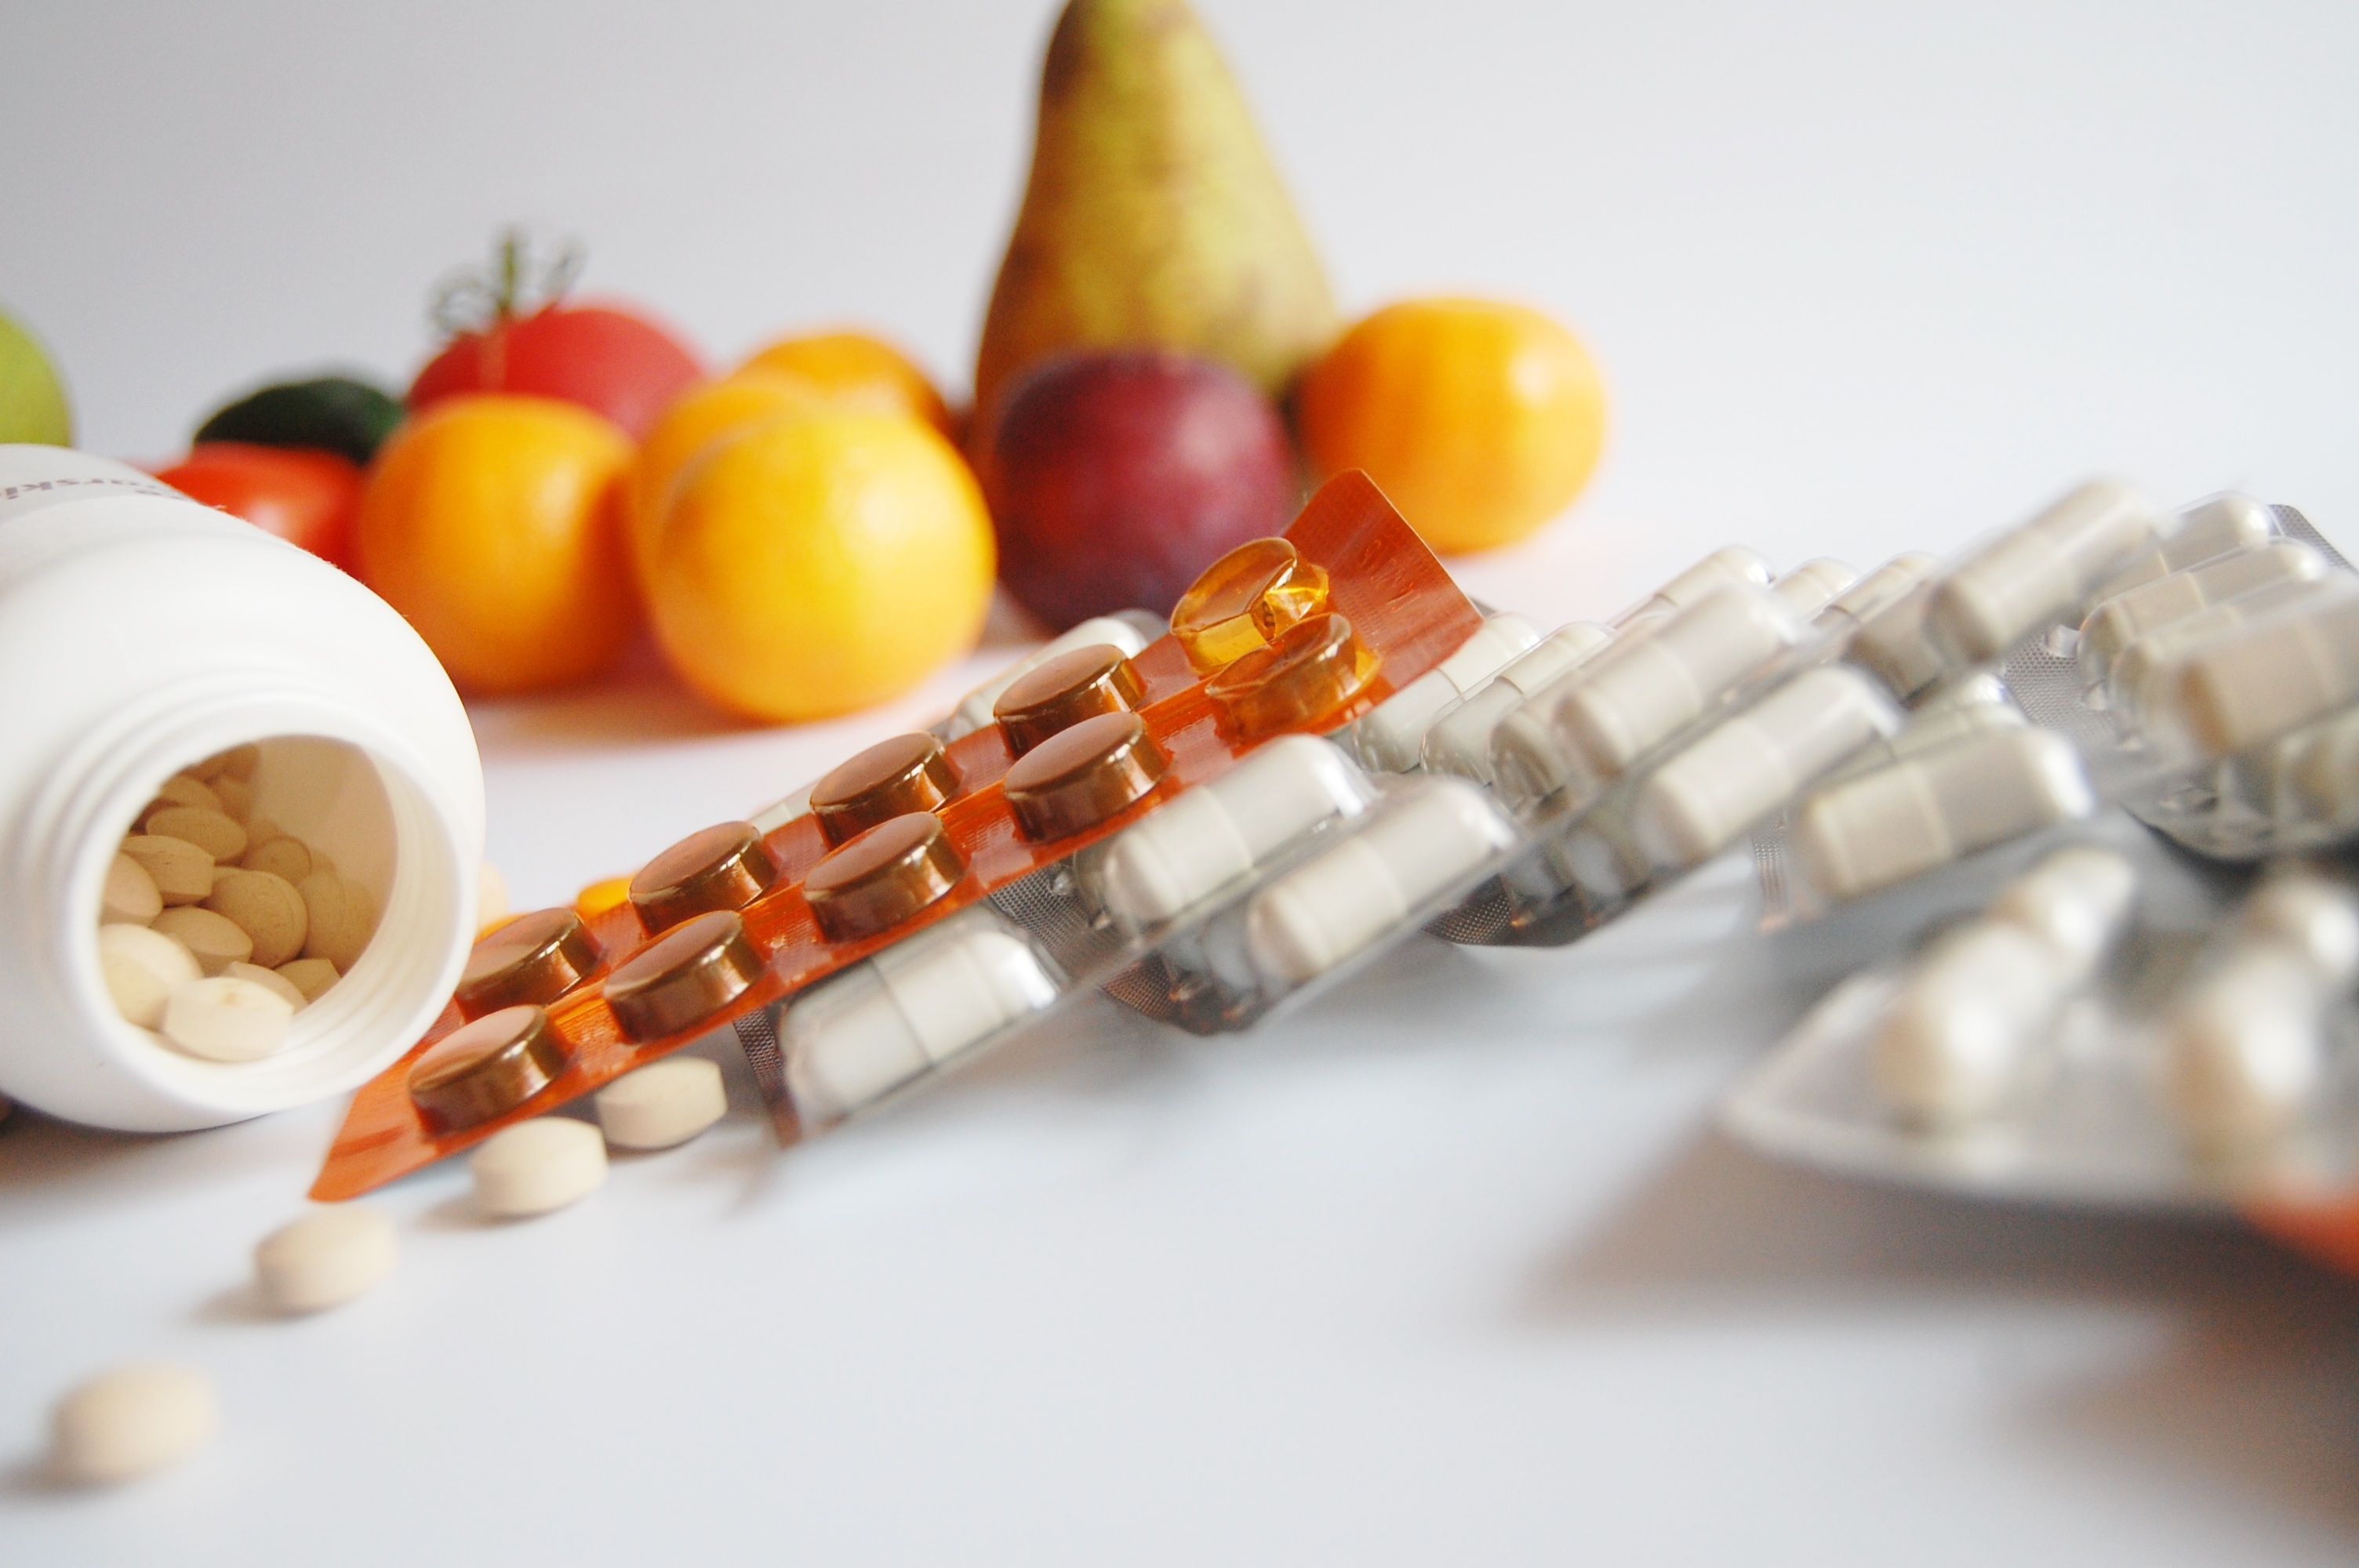
fruit, tablet, meal, food, produce, money, medicine, health, vegetables, pharmacy, vitamins, tablets, medical, flavor, medications, cure, blister, the pill, treat yourself, get sick, the disease